The Lutheran Church of the Holy Catherine

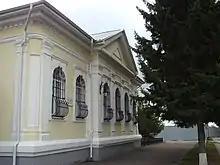
Church of the Holy Catherine

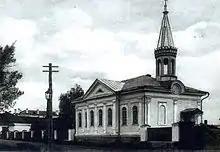
The church before 1917

The Lutheran Church of the Holy Catherine (Russia, Omsk) is a unique religious building of the 18th century, preserved in Omsk. The church was built in 1790—1792 for the needs of foreign Protestants, who worked in the governance of Siberian corps and Omsk fortress.